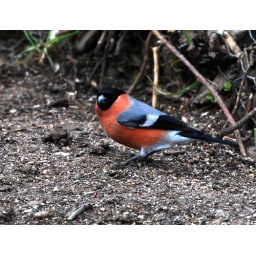
Taken from the drivers seat in the car park in very windy conditions, Ladywalk Nature Reserve, Hams Hall, Warwickshire